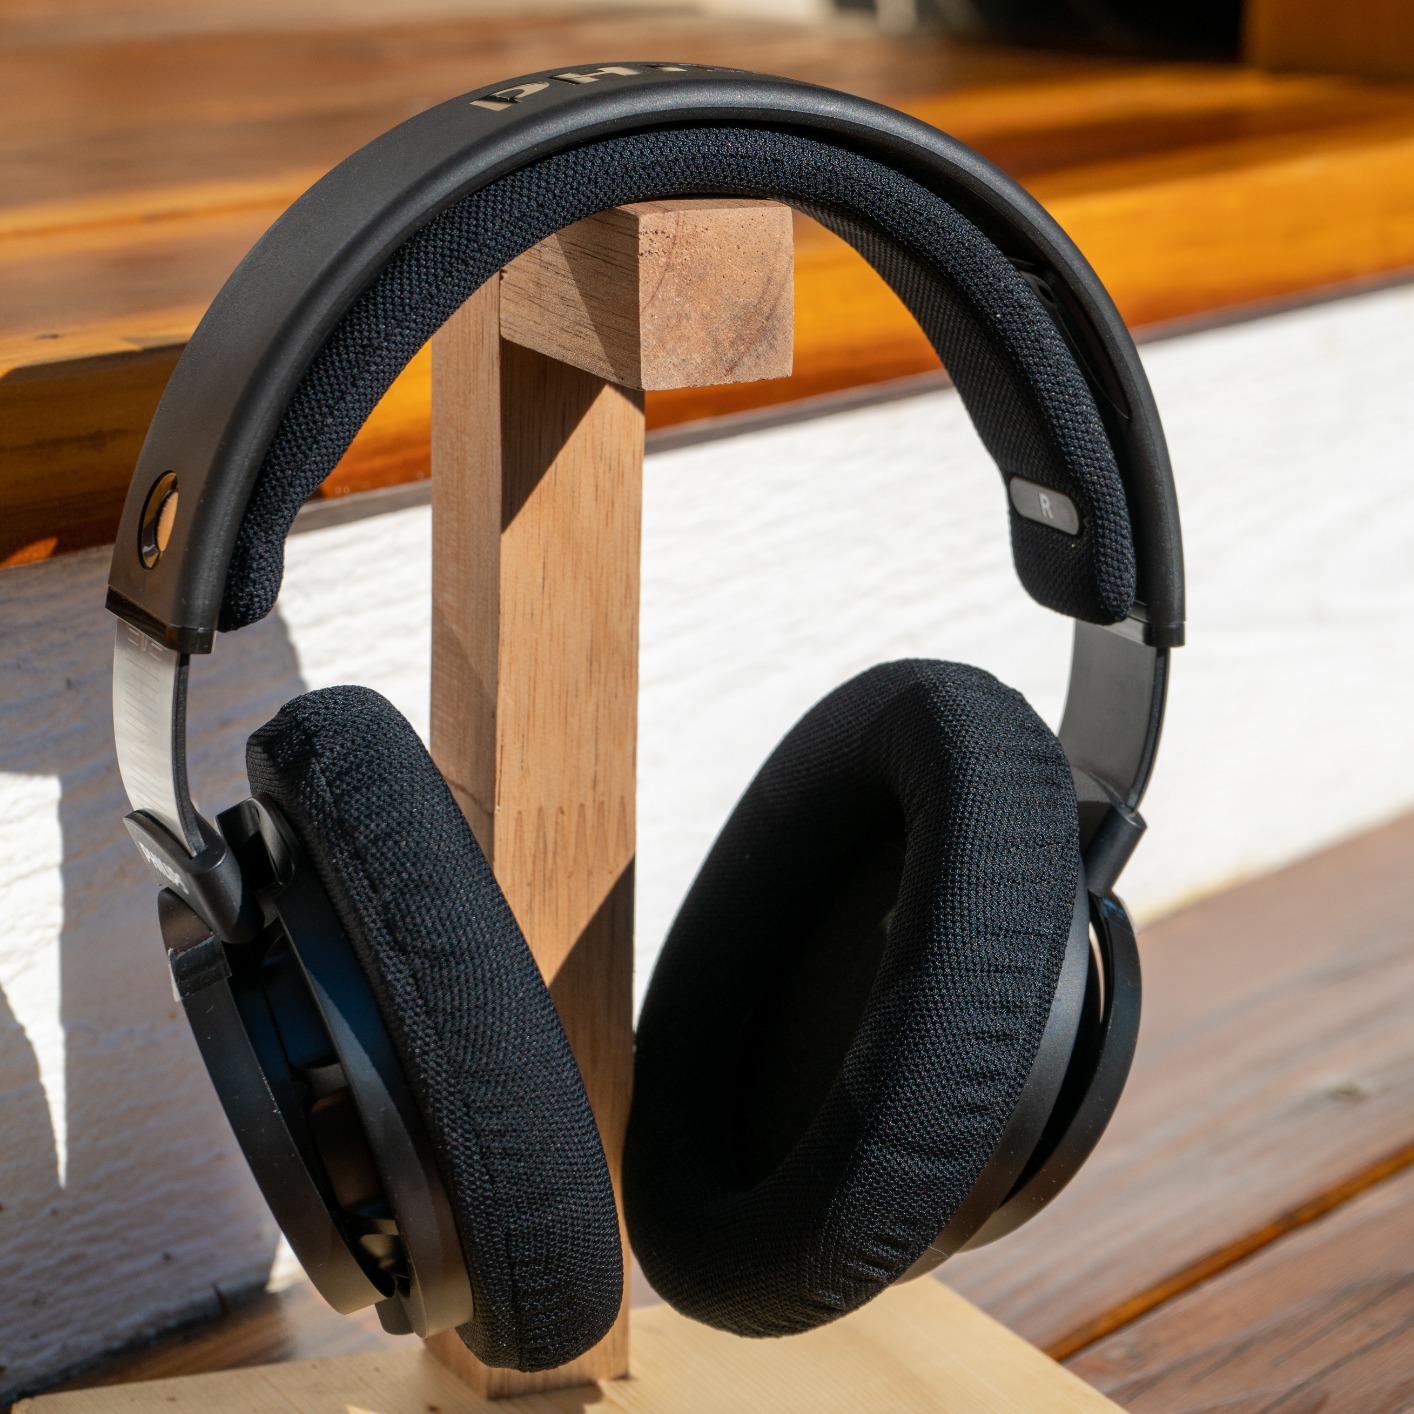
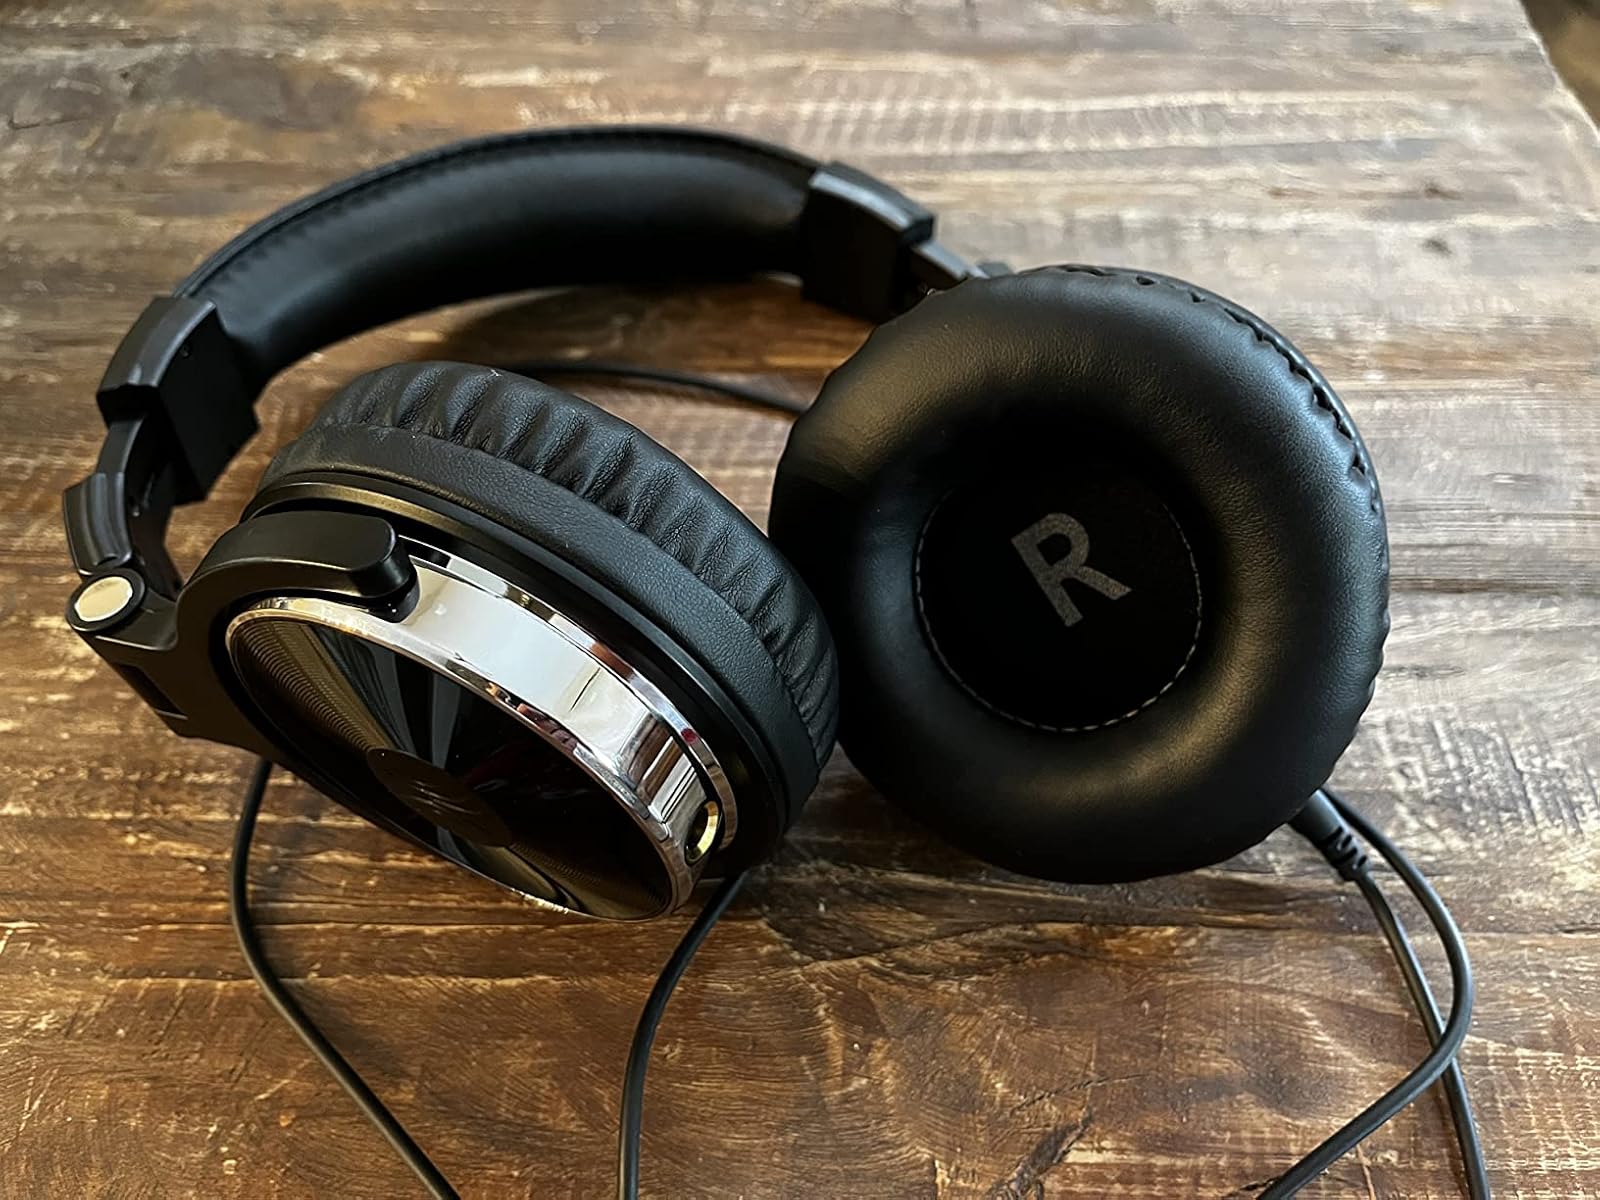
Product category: headphones
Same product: no